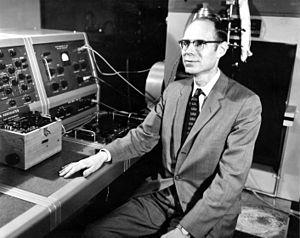
Un satellite de télécommunications est un satellite artificiel placé dans l'espace pour des besoins de télécommunications. Selon le besoin il circule sur une orbite géostationnaire, une orbite terrestre basse ou une orbite de Molnia d’où il relaie le signal émis par des stations émettrices vers des stations réceptrices. Les télécommunications par satellite constituent la première application commerciale de l'ère spatiale avec le lancement d'un premier satellite opérationnel en 1965. Développé initialement pour les télécommunications téléphoniques longue distance à une époque où seuls les câbles sous-marins permettaient le transport à longue distance de la voix depuis le milieu du XXᵉ siècle, il a trouvé depuis d'autres applications. Le gros de l'activité concerne la diffusion de programmes de télévision. Pour des services fixes, les satellites de communications apportent une technologie complémentaire à la fibre optique. Ils sont également utilisés pour des applications mobiles, comme des communications vers les navires ou les avions.
John Robinson Pierce est un ingénieur et écrivain américain, né dans l'État de l'Iowa. Il fut un pionnier dans des domaines aussi vastes que la radiodiffusion, les télécommunications et l'informatique musicale. Il fut également auteur de science-fiction sous le pseudonyme de J.J. Coupling. À côté de toutes ses publications techniques, il semble dans ces œuvres avoir été un fervent défenseur du lien à établir entre la littérature de fiction et les innovations de l'expérimentation scientifique.